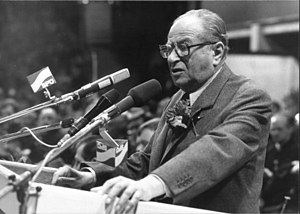
Bruno Kreisky
Bruno Kreisky var en østrigsk politiker for Østrigs socialdemokratiske parti. Han var Østrigs forbundskansler 1970 – 1983.